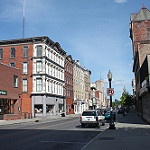
Scene: Outdoor